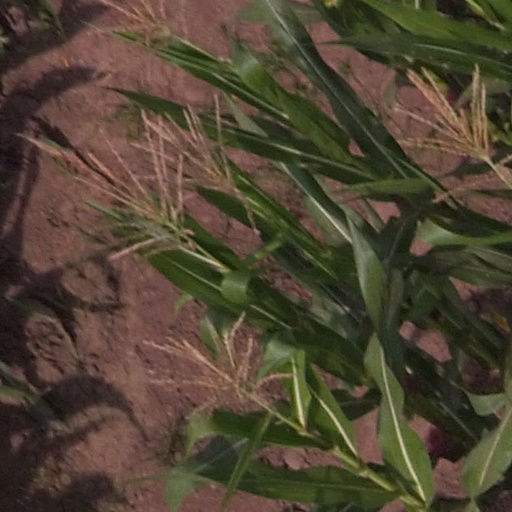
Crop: maize; corn